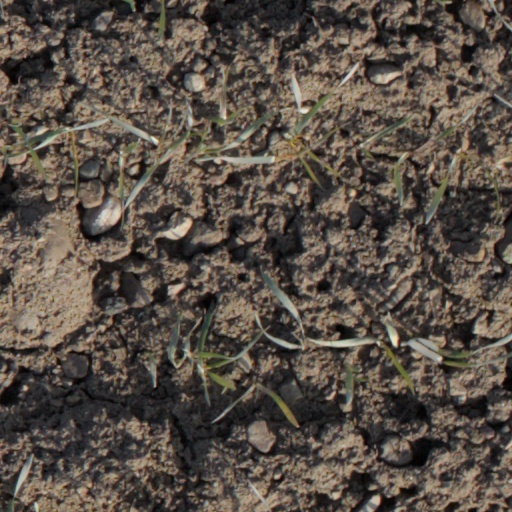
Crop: wheat